Uunartoq Qeqertaq

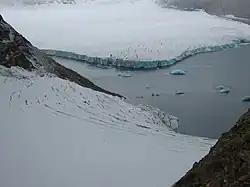
The new strait uncovered by a retreating ice shelf, taken from Warming Island (Uunartoq Qeqertaq) in 2006.

Uunartoq Qeqertaq (Greenlandic), Warming Island in English, is an island off the east central coast of Greenland, north of the Arctic Circle. It became recognised as an island only in September 2005, by US explorer Dennis Schmitt. It was attached to the mainland of Liverpool Land by glacial ice even in 2002, when the ice shelves began retreating rapidly in this area, so that by 2005 it was no longer attached to the mainland. Members of the scientific community believe this newly discovered island is a direct result of global warming.